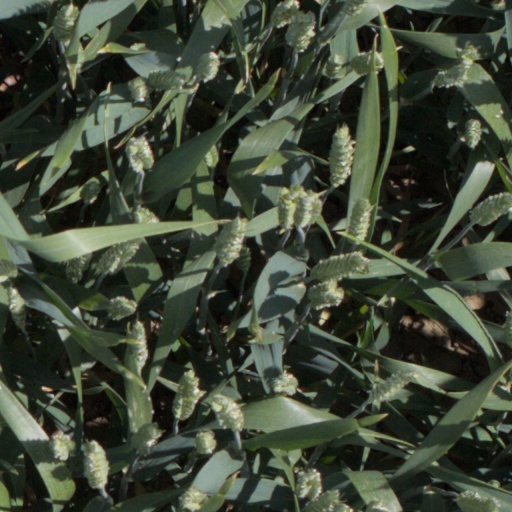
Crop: wheat